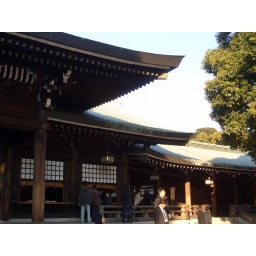
temple in Harajuku main building roof detail